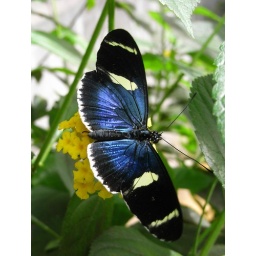
From the butterfly house at Stratford upon Avon